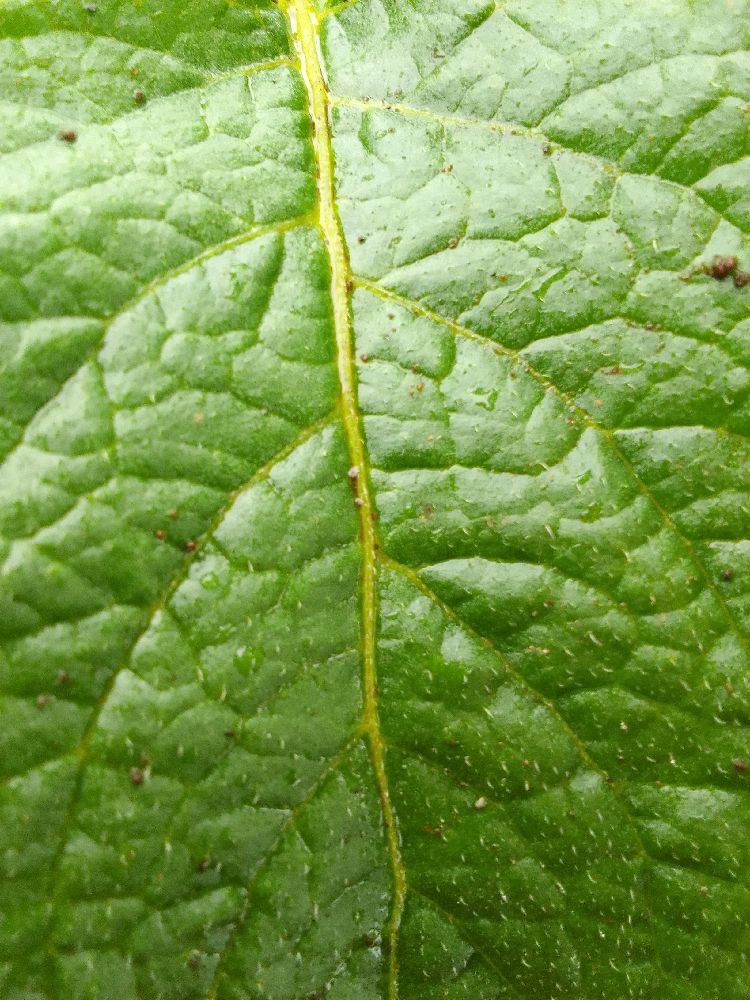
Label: Healthy